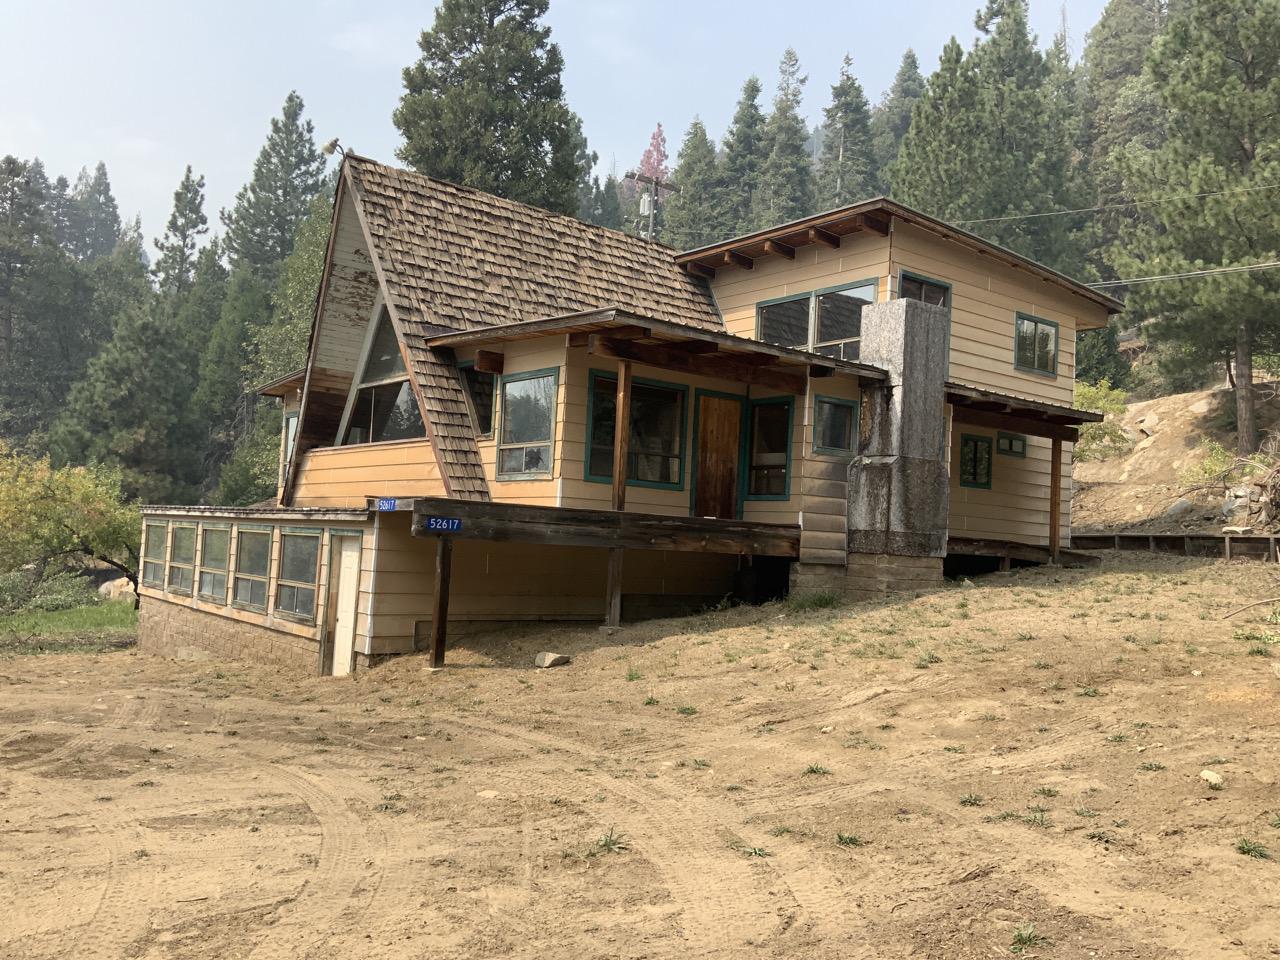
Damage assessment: no_damage